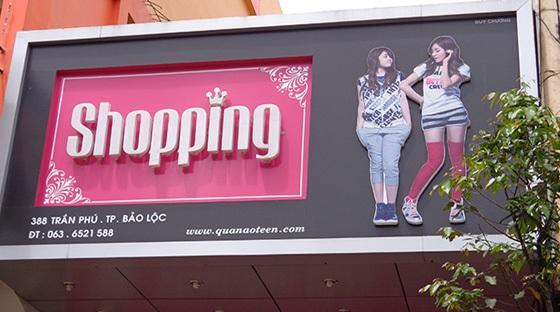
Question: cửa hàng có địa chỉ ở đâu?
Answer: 288 trần phú, thành phố bảo lộc